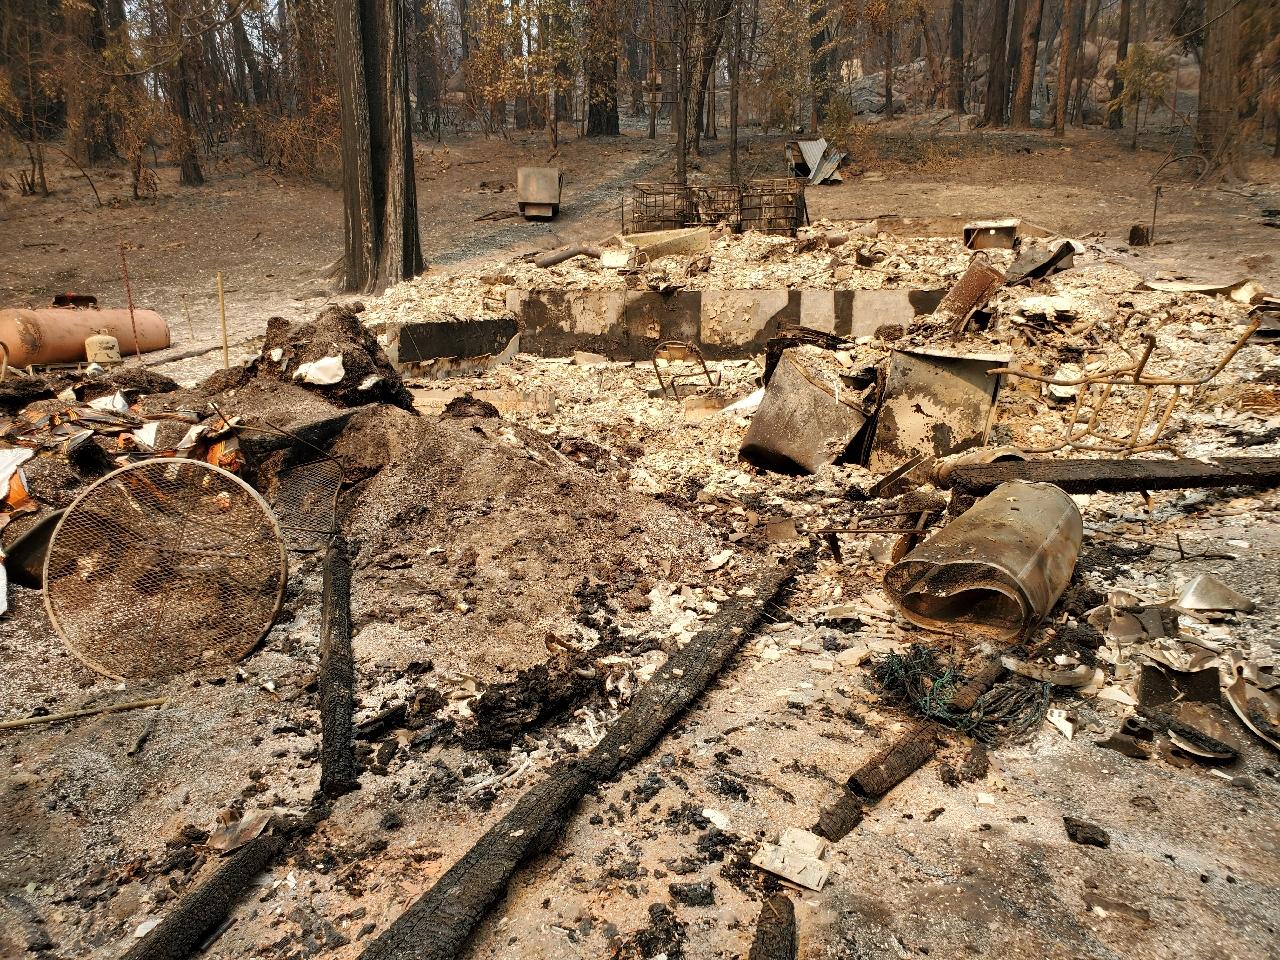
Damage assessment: destroyed